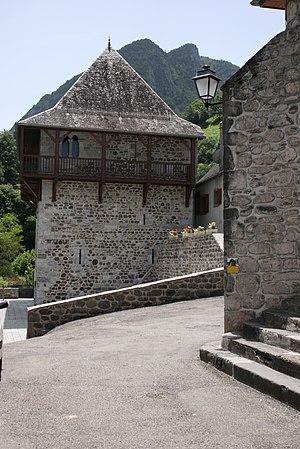
Borce est une commune française du pays de Béarn, située dans le département des Pyrénées-Atlantiques en région Nouvelle-Aquitaine. La commune fait partie de la vallée d'Aspe. Le gentilé est Borçois.